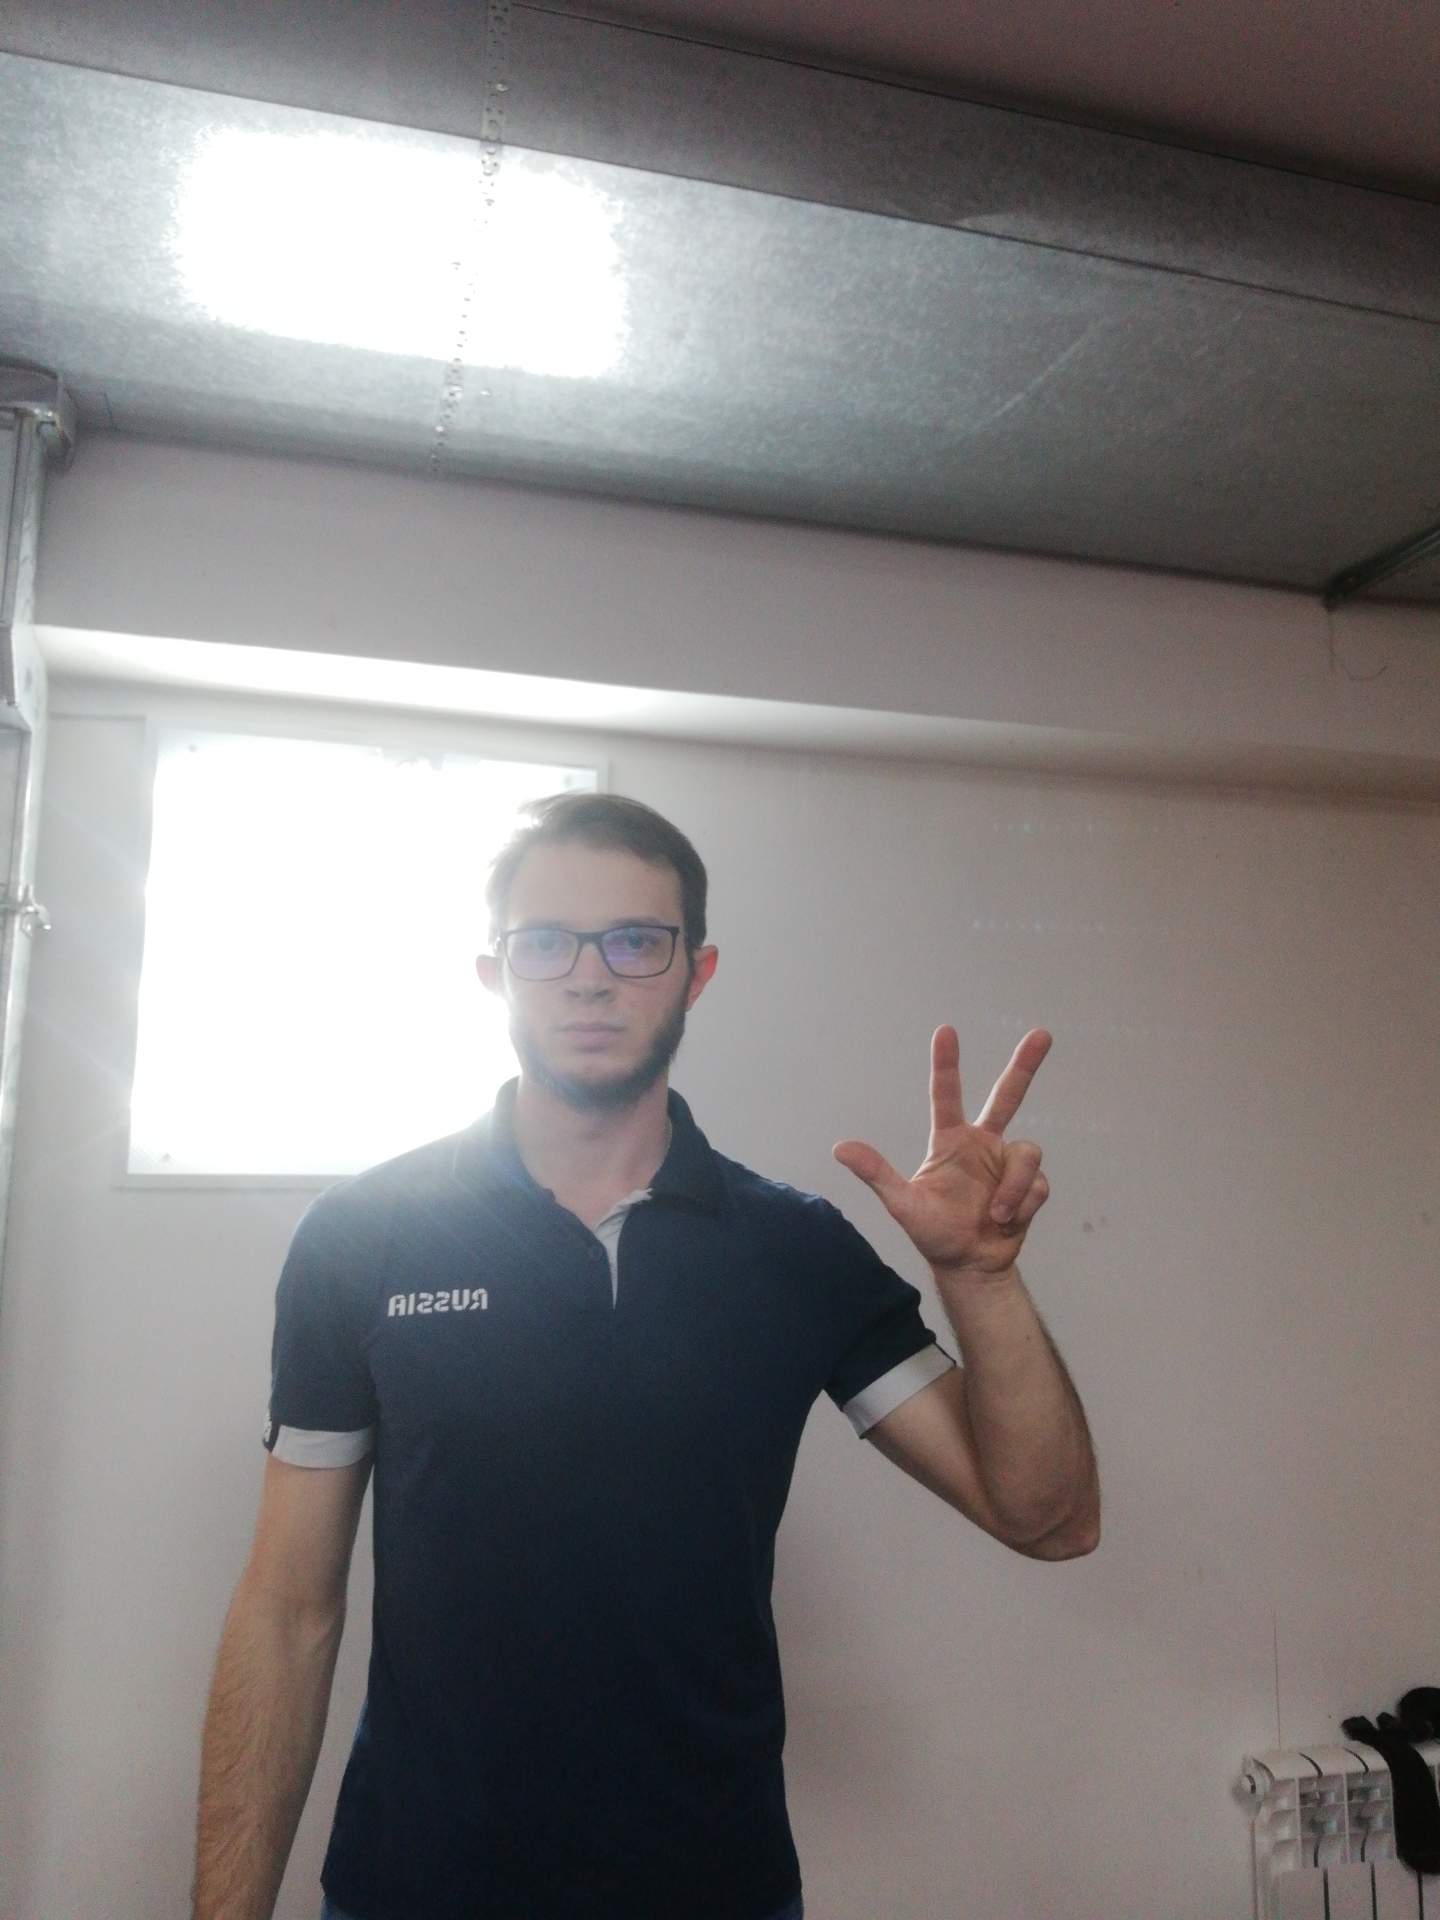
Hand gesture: three2